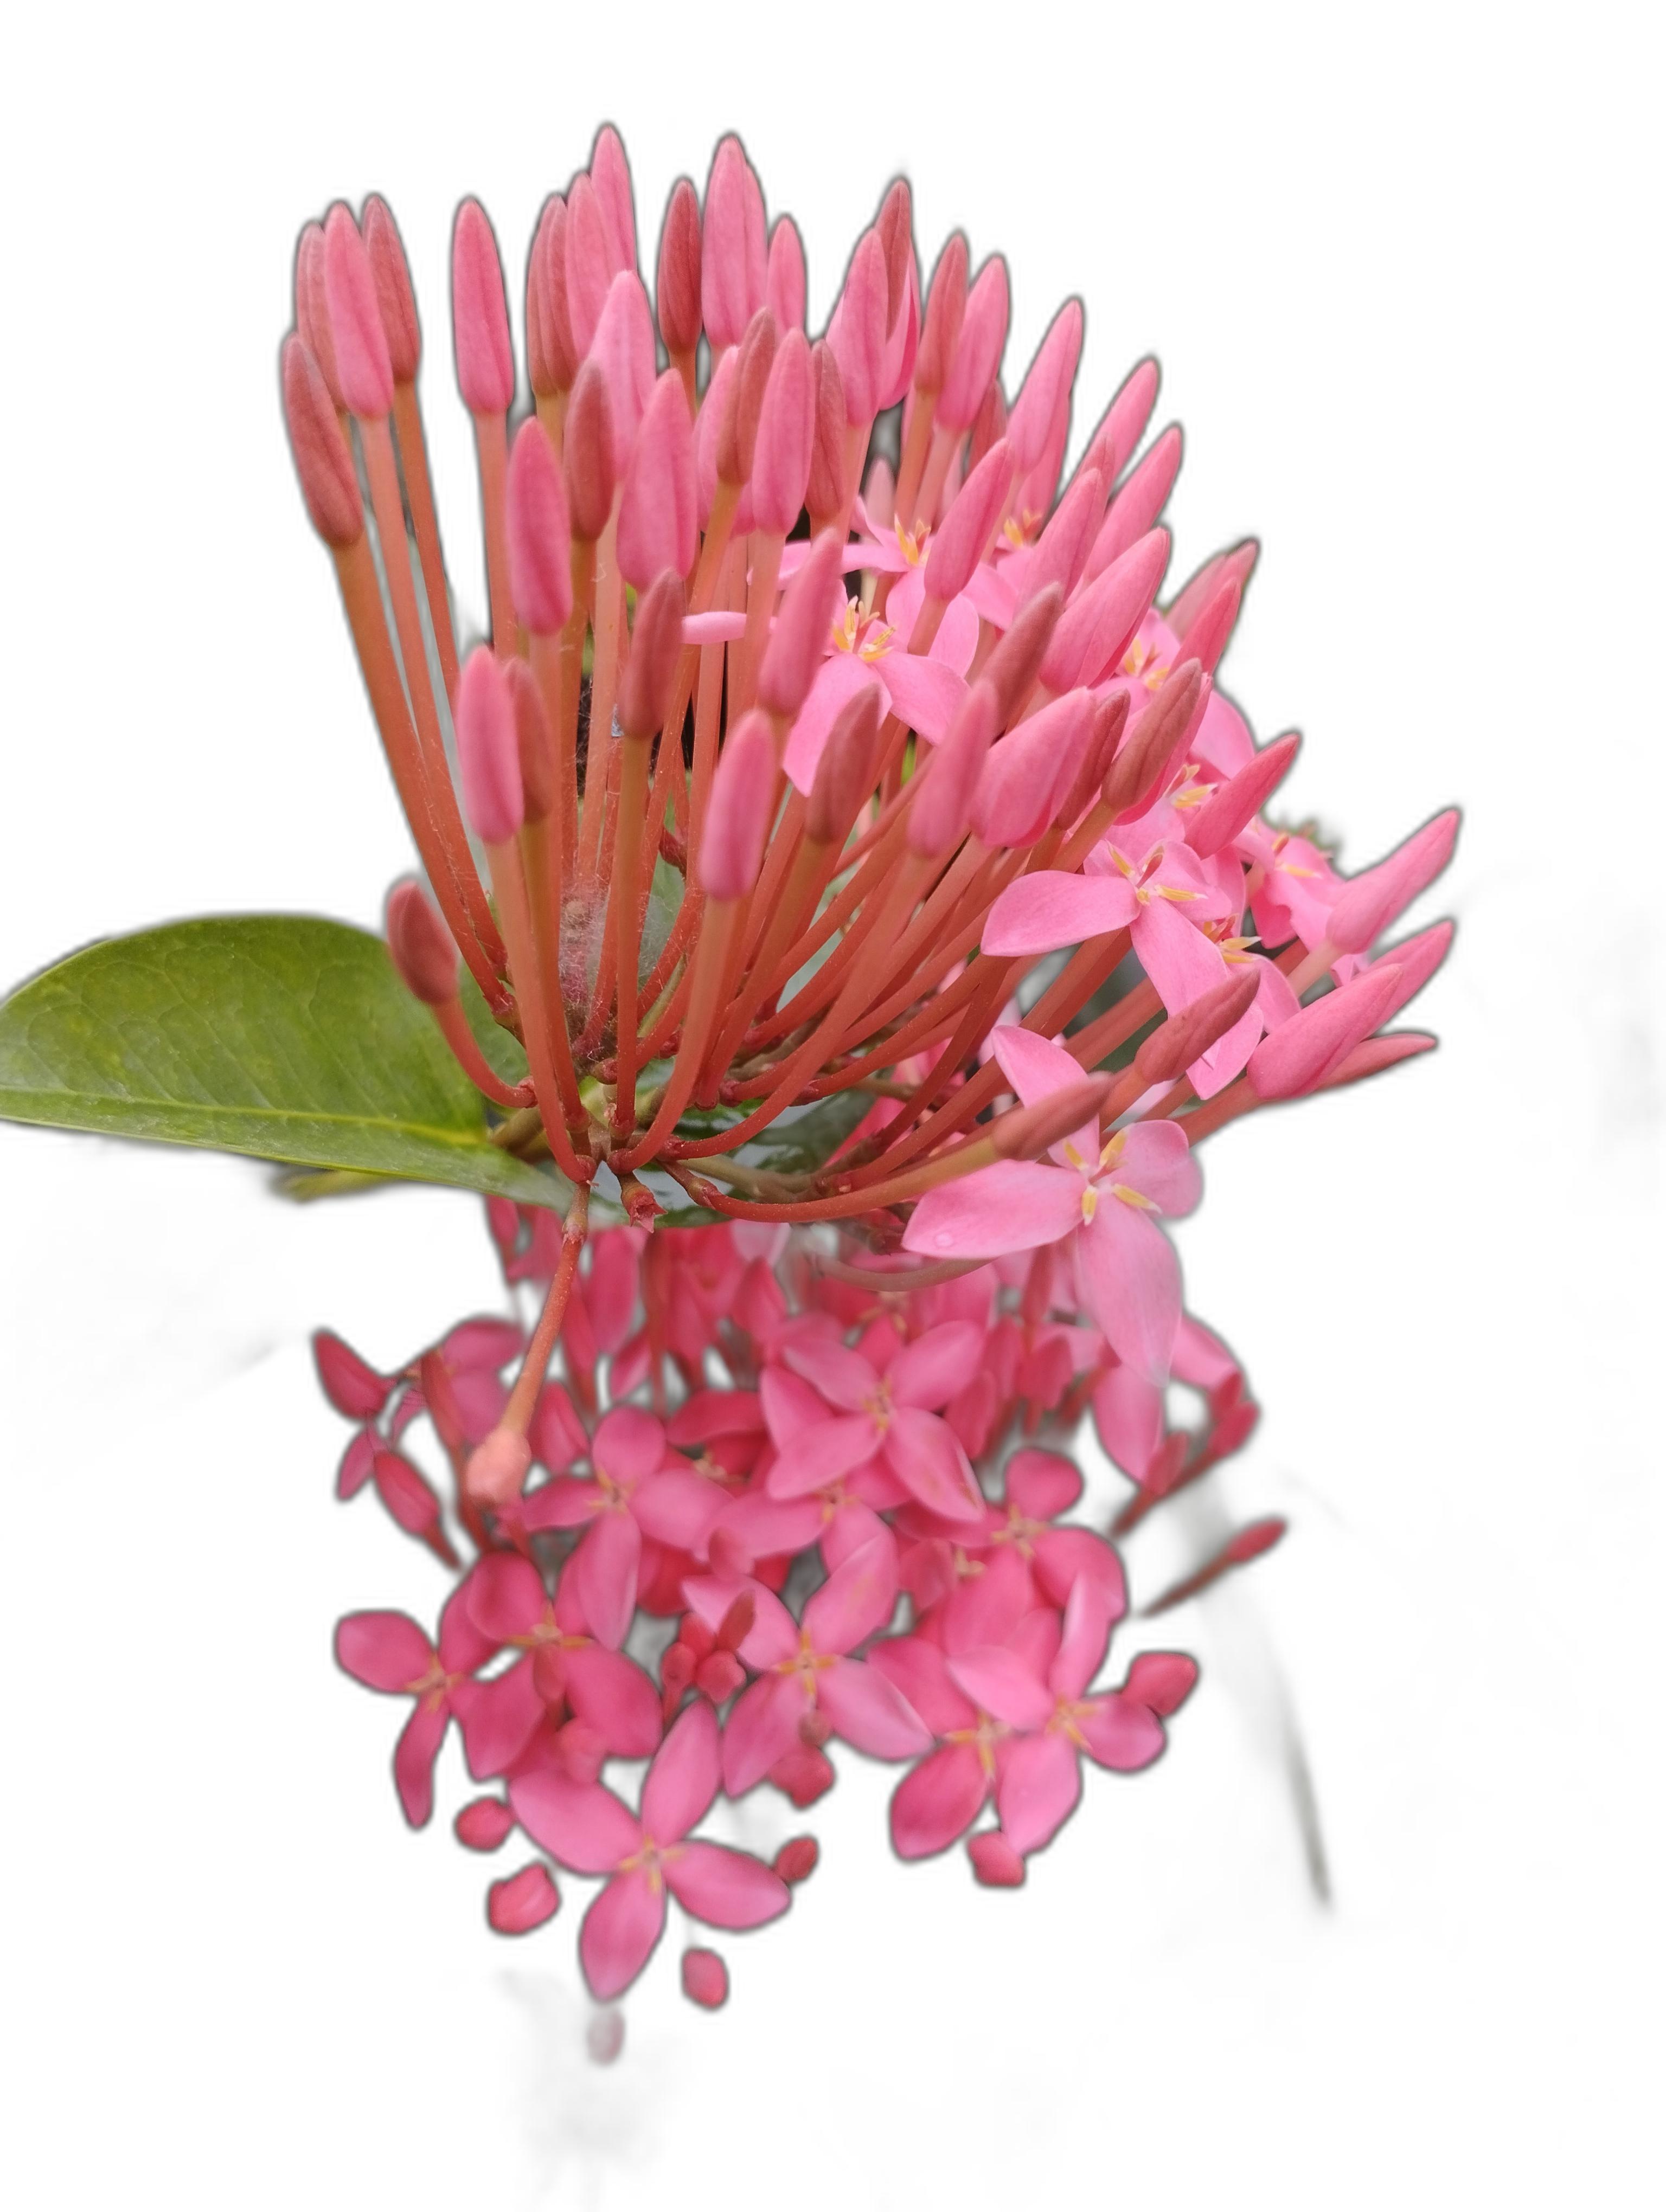
Label: Jungle geranium